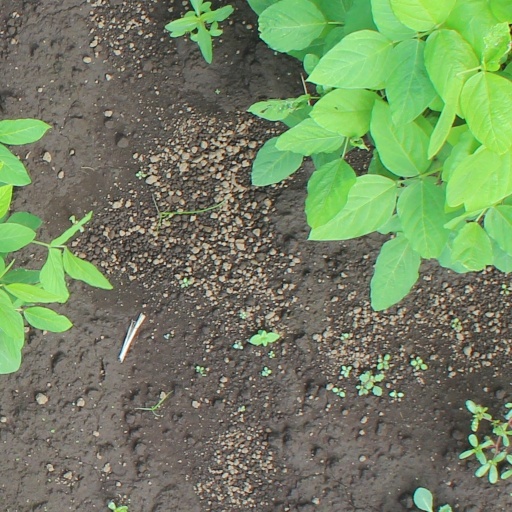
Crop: soybean